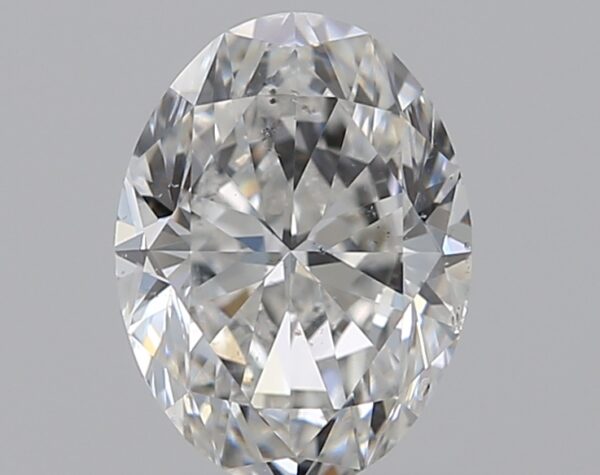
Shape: oval
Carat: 0.71
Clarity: SI1
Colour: E
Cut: VG
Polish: EX
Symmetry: VG
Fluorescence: N
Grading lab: GIA
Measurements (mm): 6.6 x 4.95 x 3.19